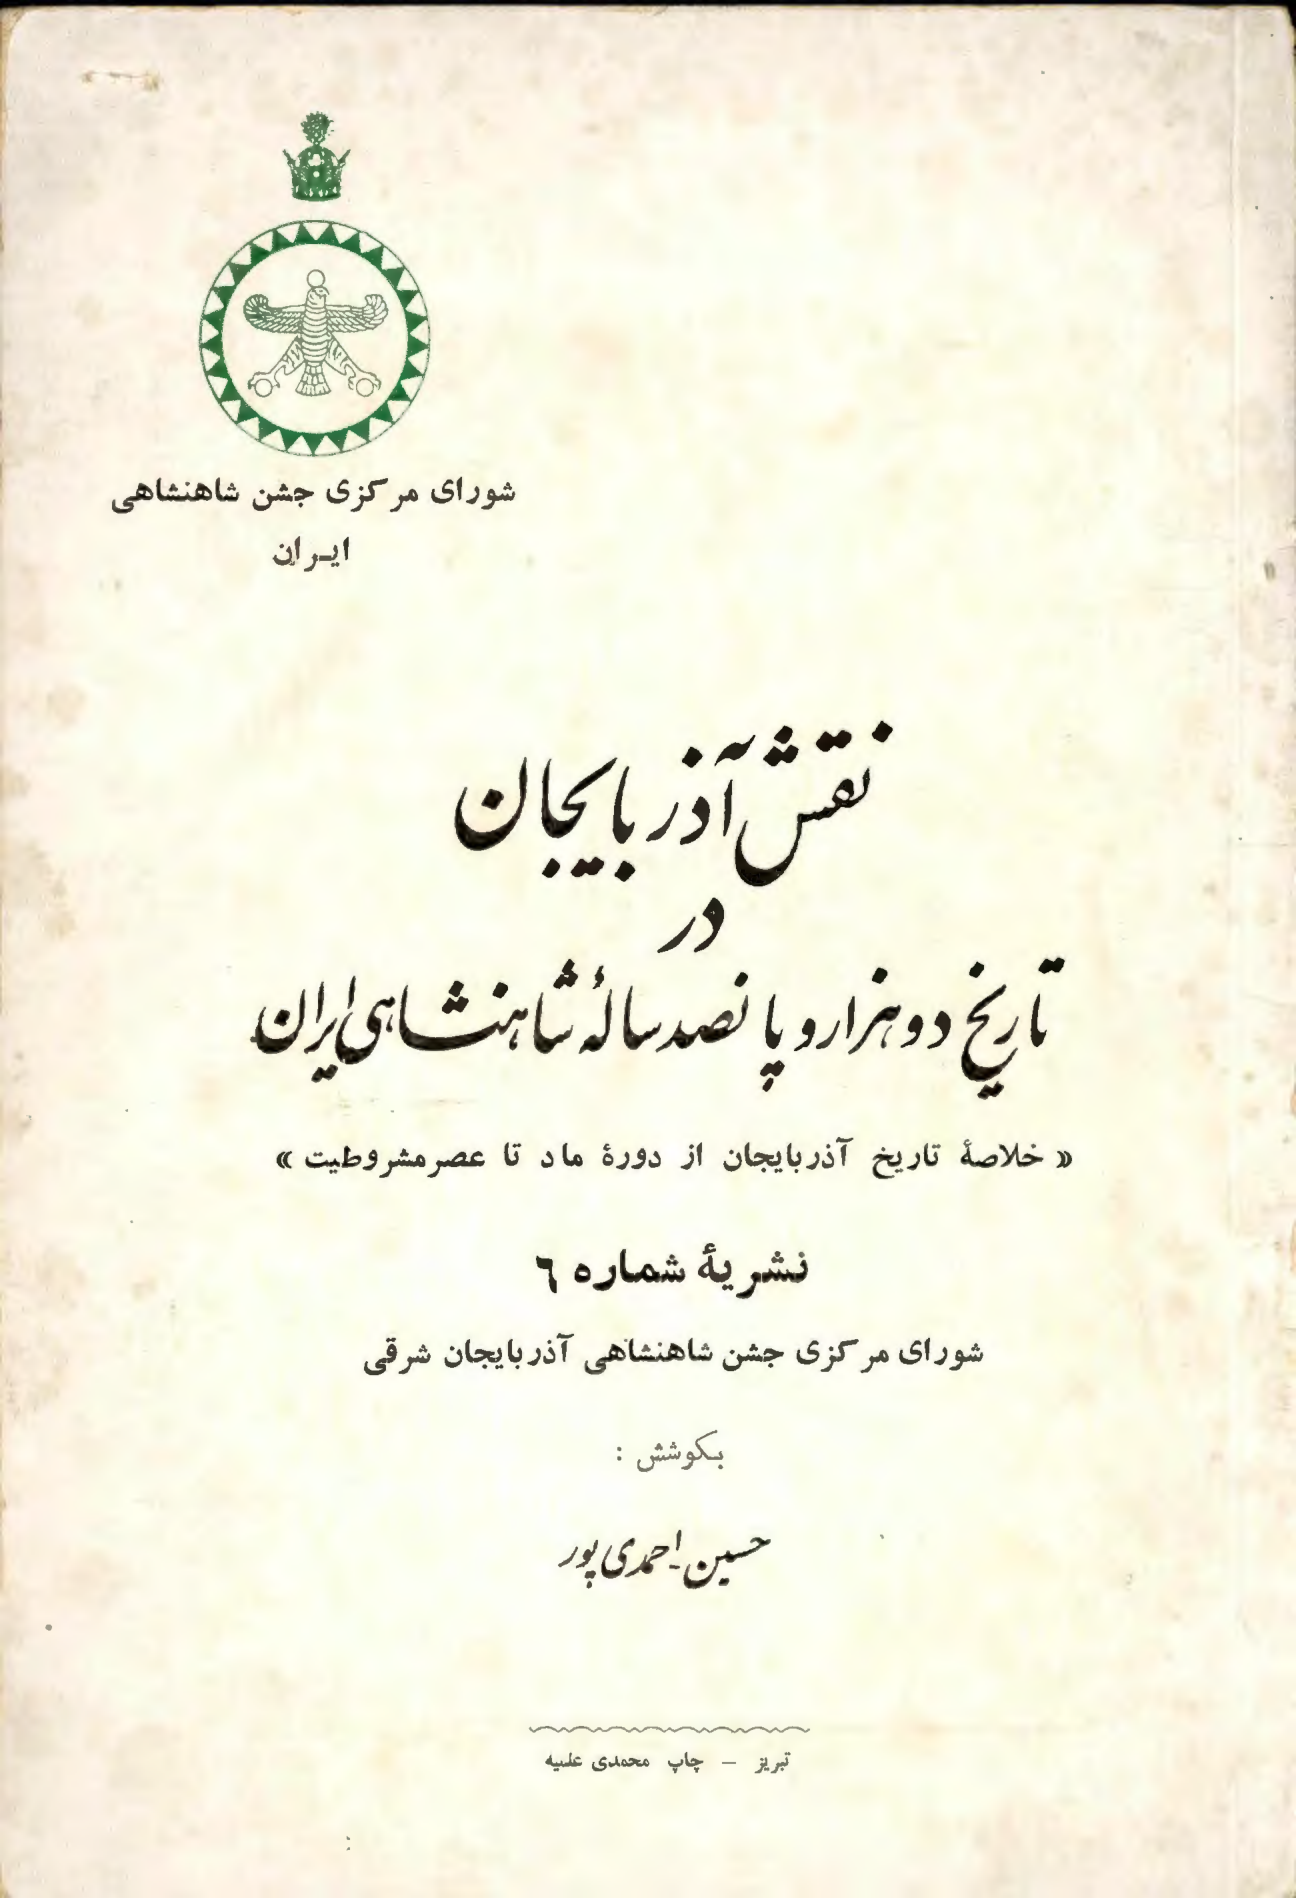
نقش اذربايجان در تاريخ دو هزار و پانصد ساله شاهنشاهي
نقش اذربايجان در تاريخ دو هزار و پانصد ساله شاهنشاهي
Date: 2023-03-25
Credit: حسین احمدی پور / Unknown source
Categories: Books from Iran, PD Iran, Template Unknown (source), Publications of the 2500 year celebration of the Persian Empire